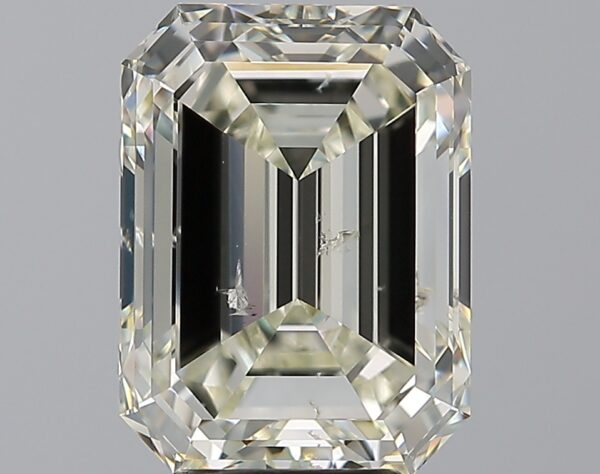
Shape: emerald
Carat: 5.01
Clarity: SI2
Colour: L
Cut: EX
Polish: EX
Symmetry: VG
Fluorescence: N
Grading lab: GIA
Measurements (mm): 11.4 x 8.43 x 5.55